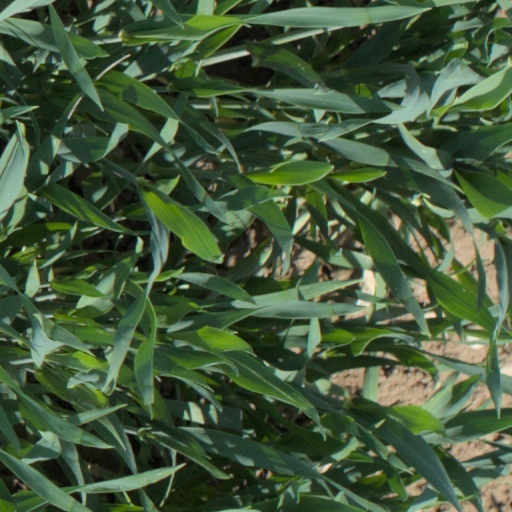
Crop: wheat